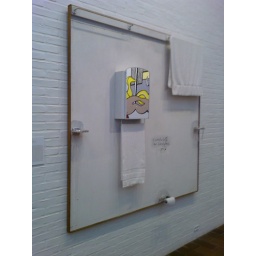
A Jim Dine with Liechtenstein reflected in the bathroom mirror